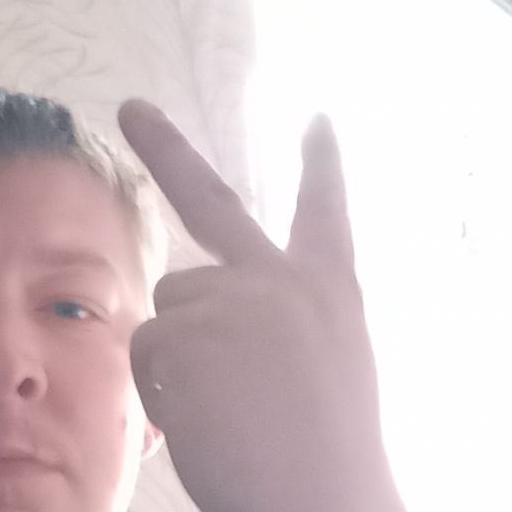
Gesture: peace_inverted